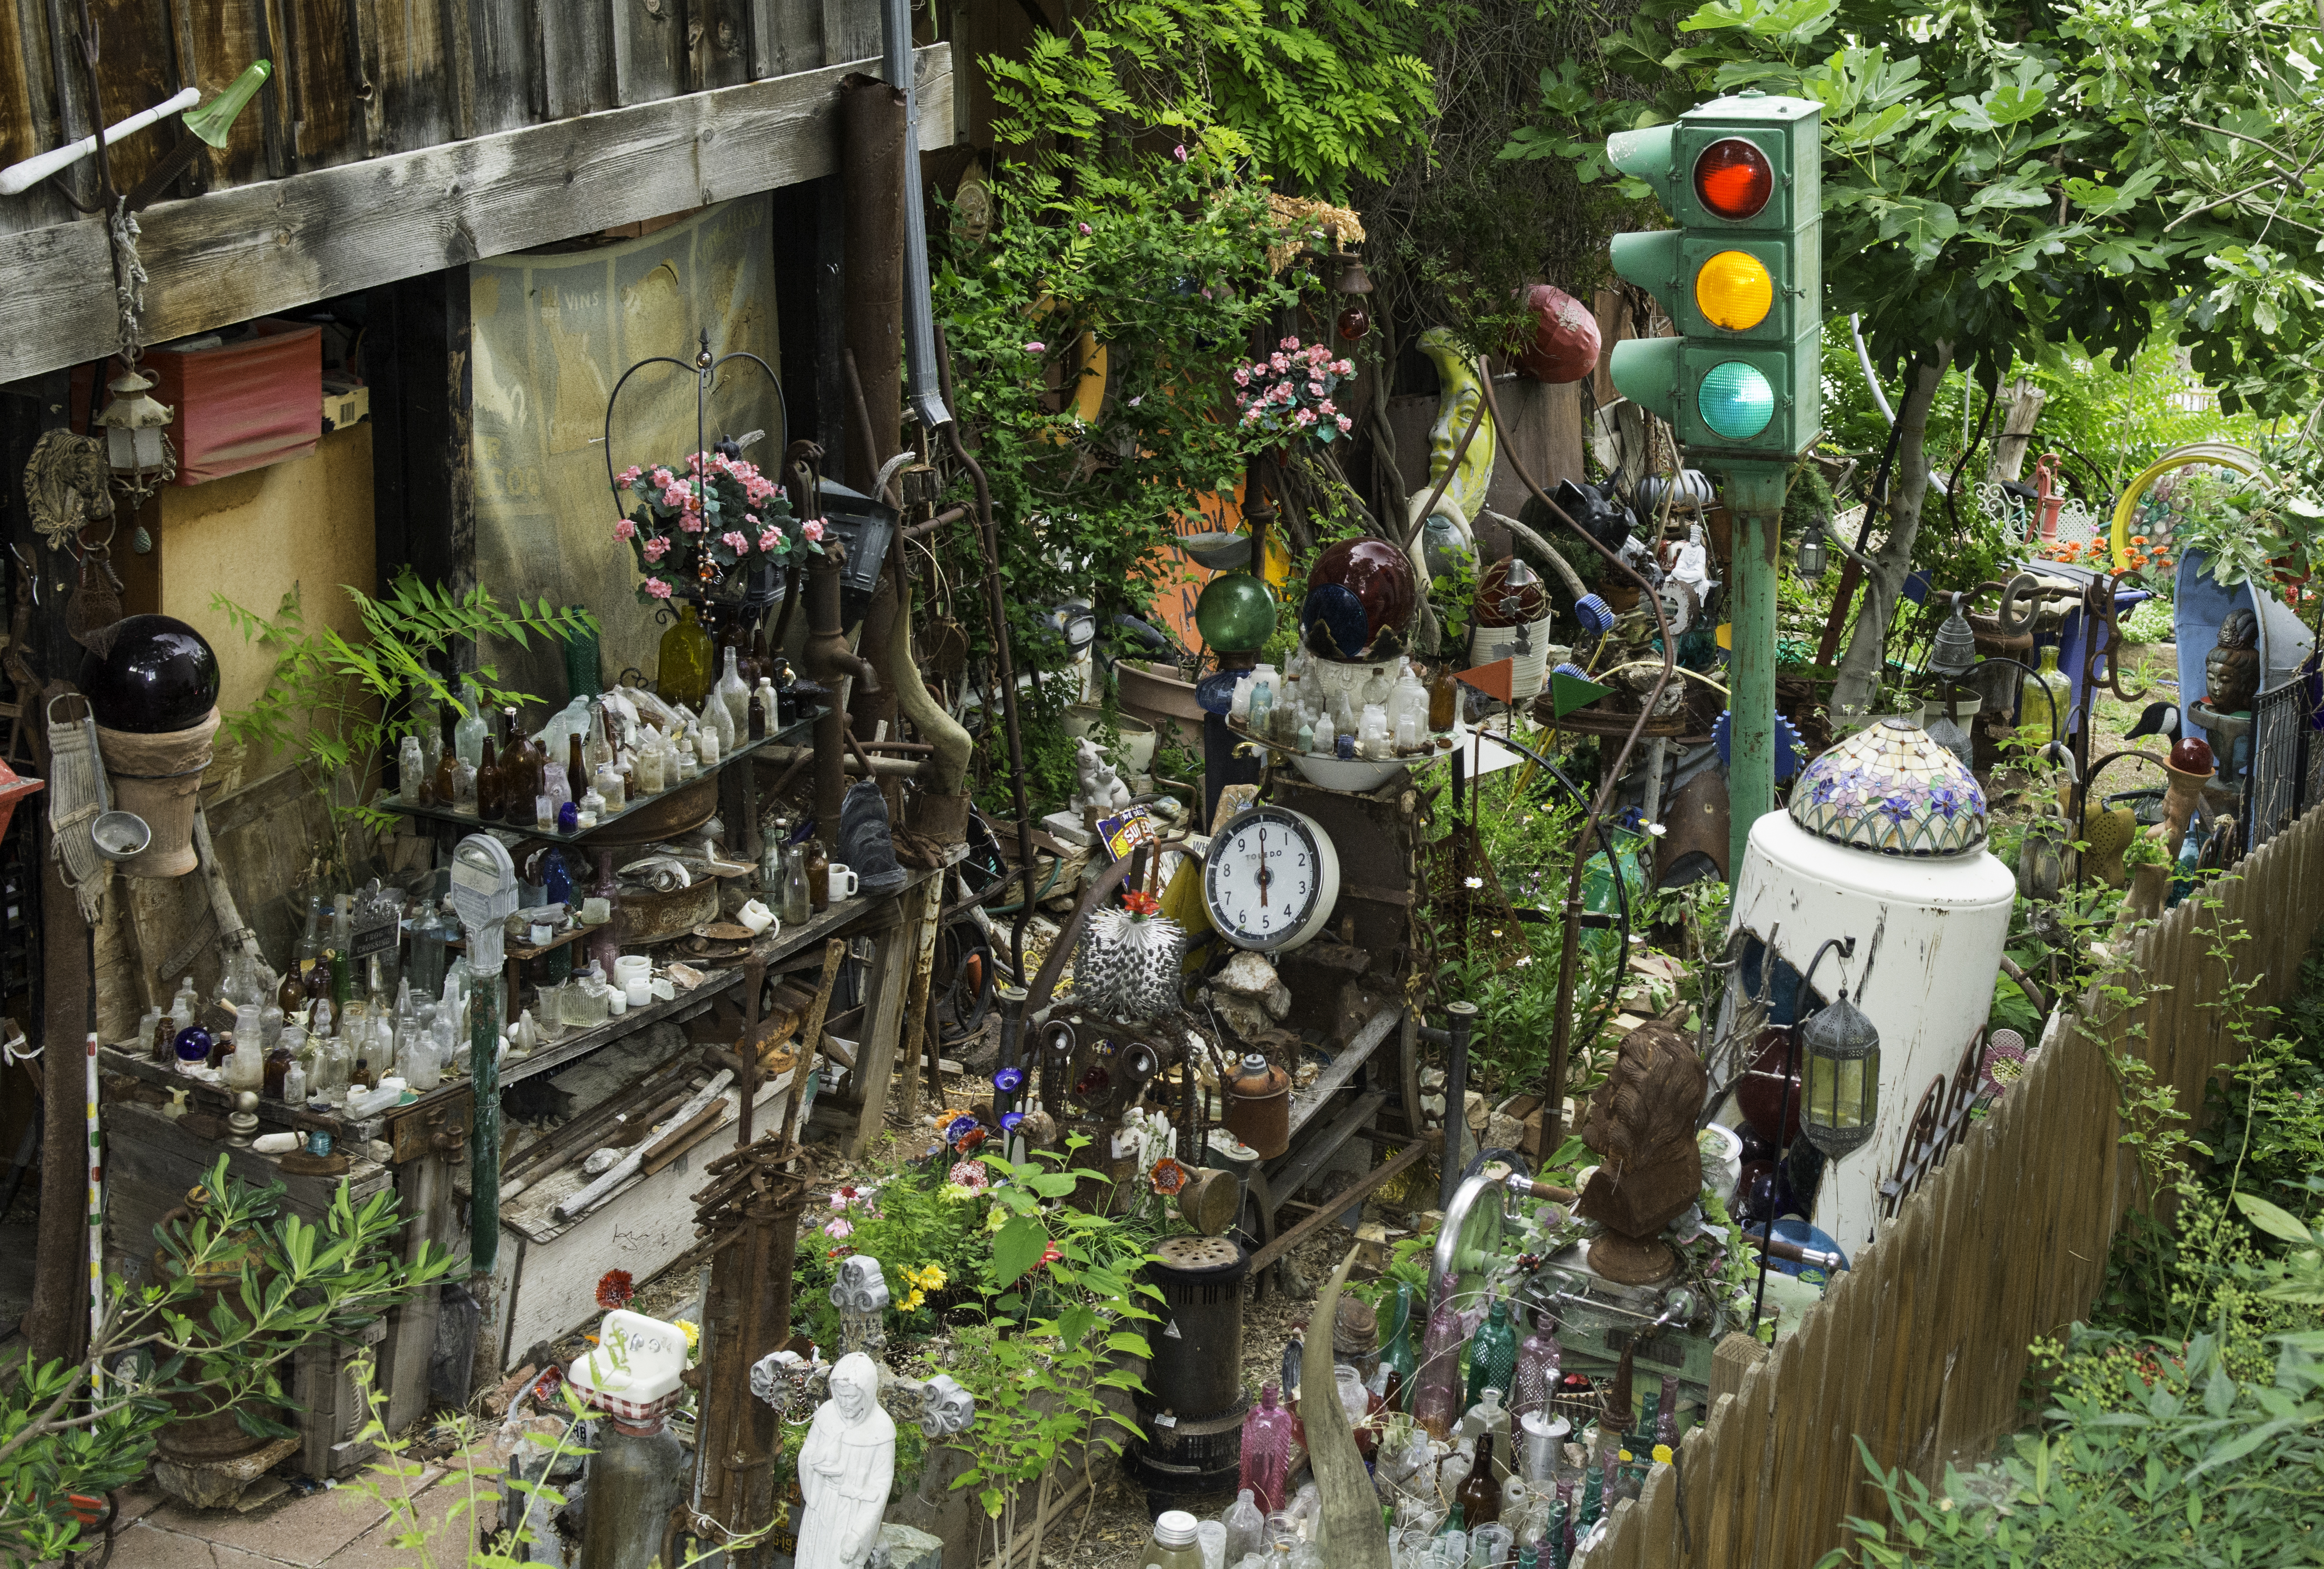
flower, public space, arizona, festival, cottonwood, jerome, jeromearizona